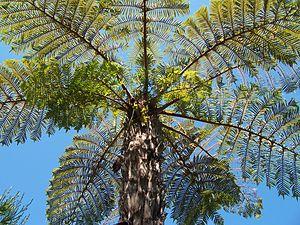
Le genre Cyathea regroupe des espèces de fougères arborescentes tropicales de la famille des Cyatheaceae. Elle disposent le plus souvent d'une tige unique grimpant en hauteur, le tronc est rarement ramifié ou rampant. De nombreuses espèces ont aussi développé une masse fibreuse de racines à la base du tronc.